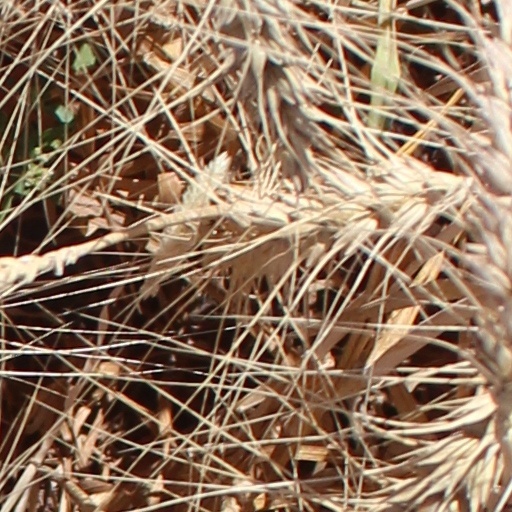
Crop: wheat